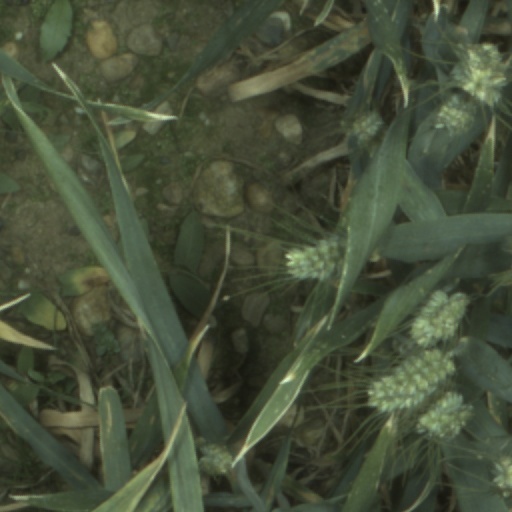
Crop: wheat